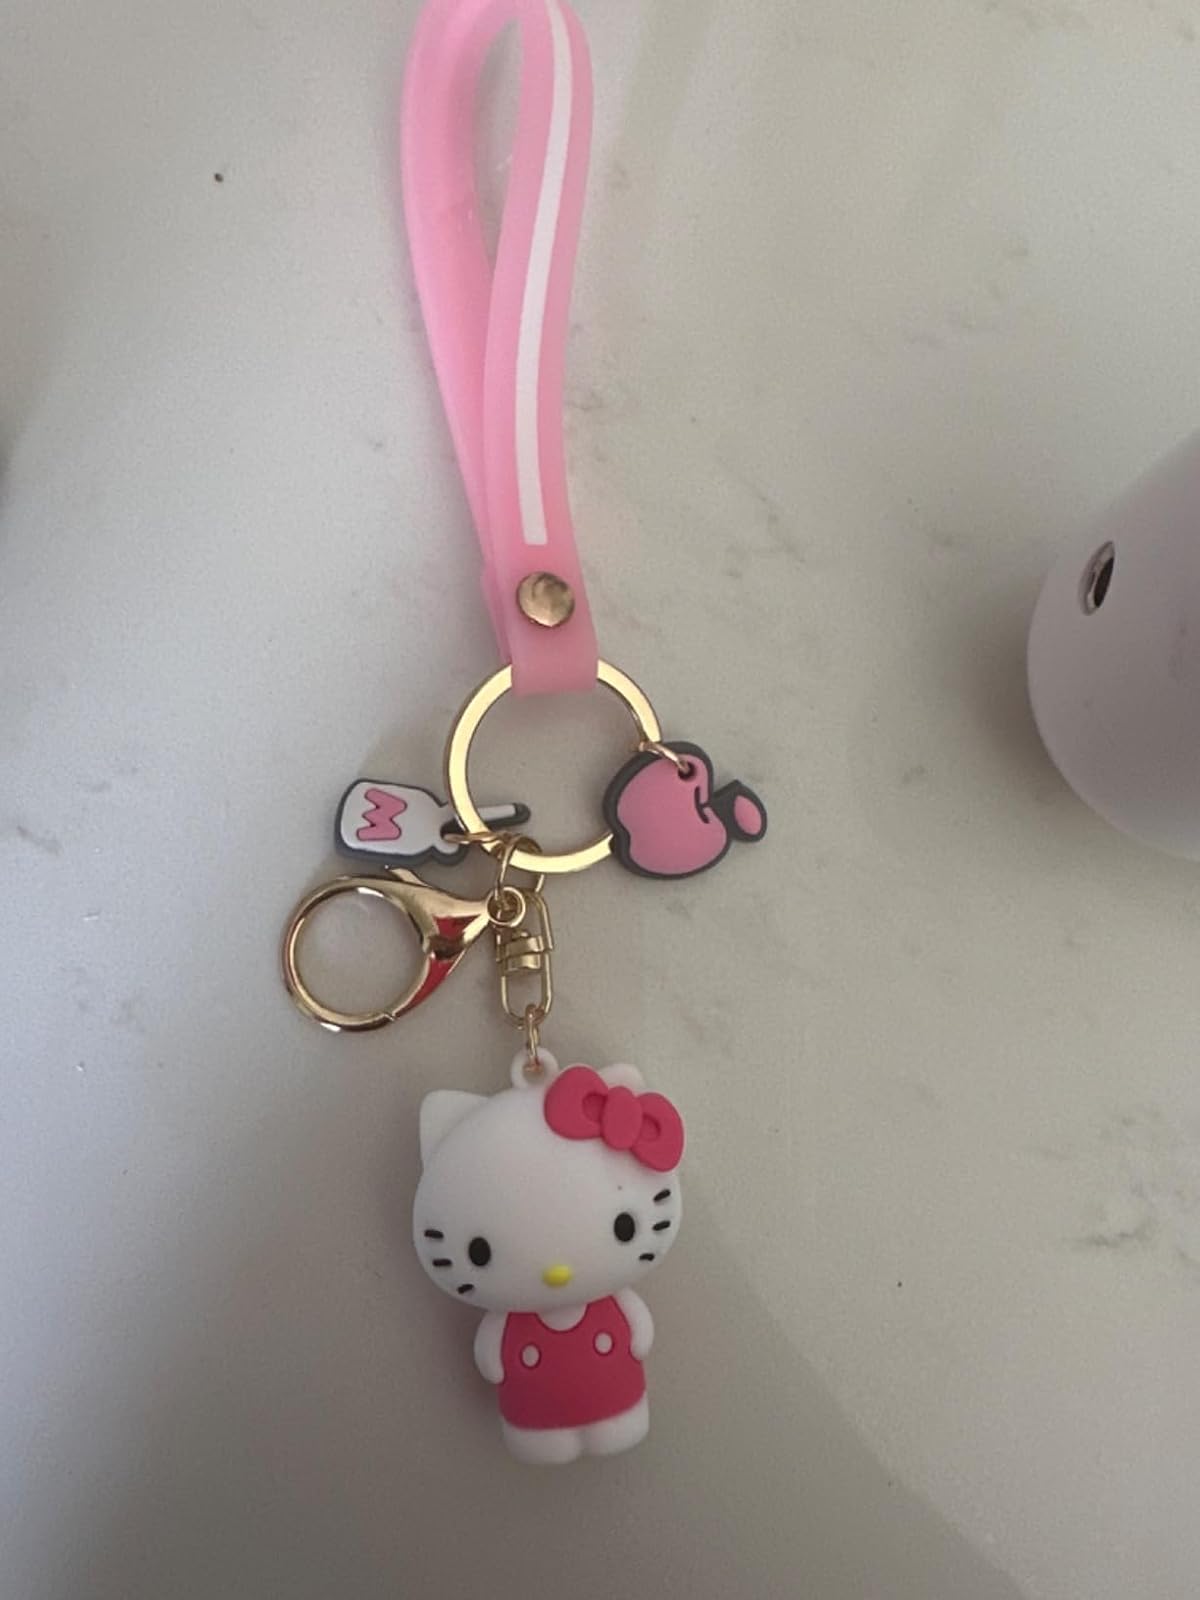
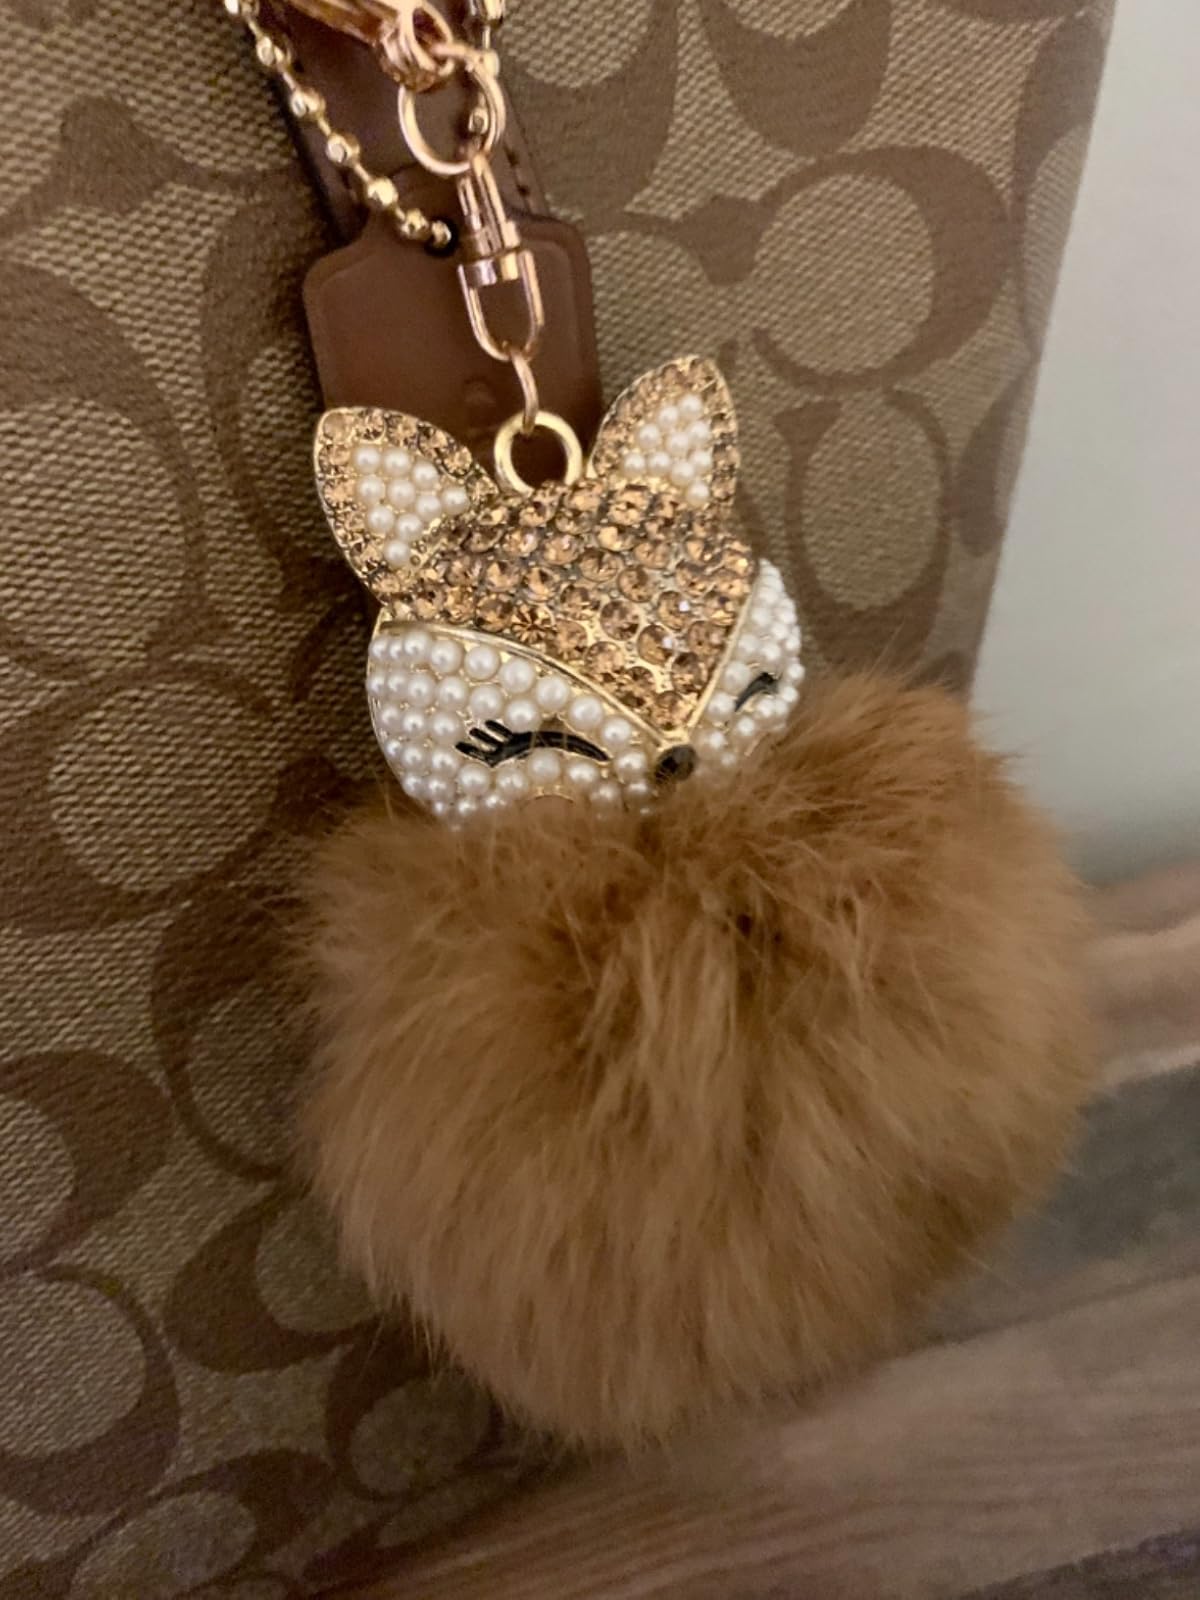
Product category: accessories_keychain
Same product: no